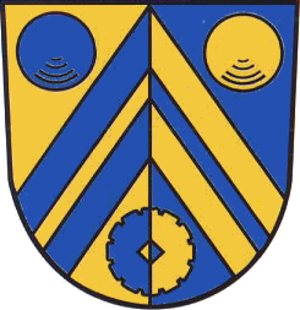
Ballhausen est une commune allemande de l'arrondissement d'Unstrut-Hainich, Land de Thuringe.